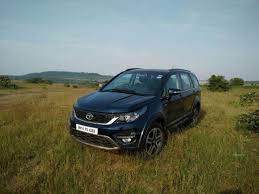
Vehicle type: Cars